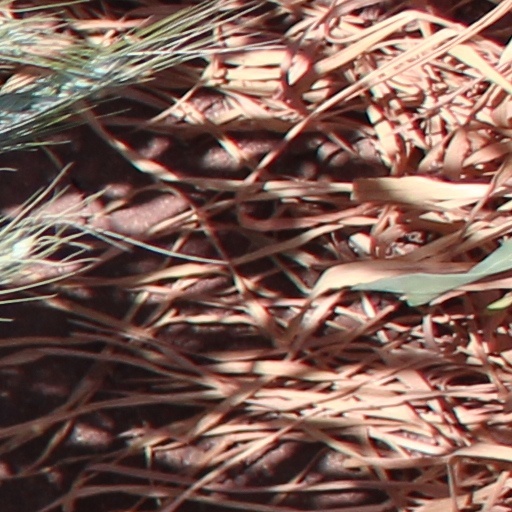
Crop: wheat